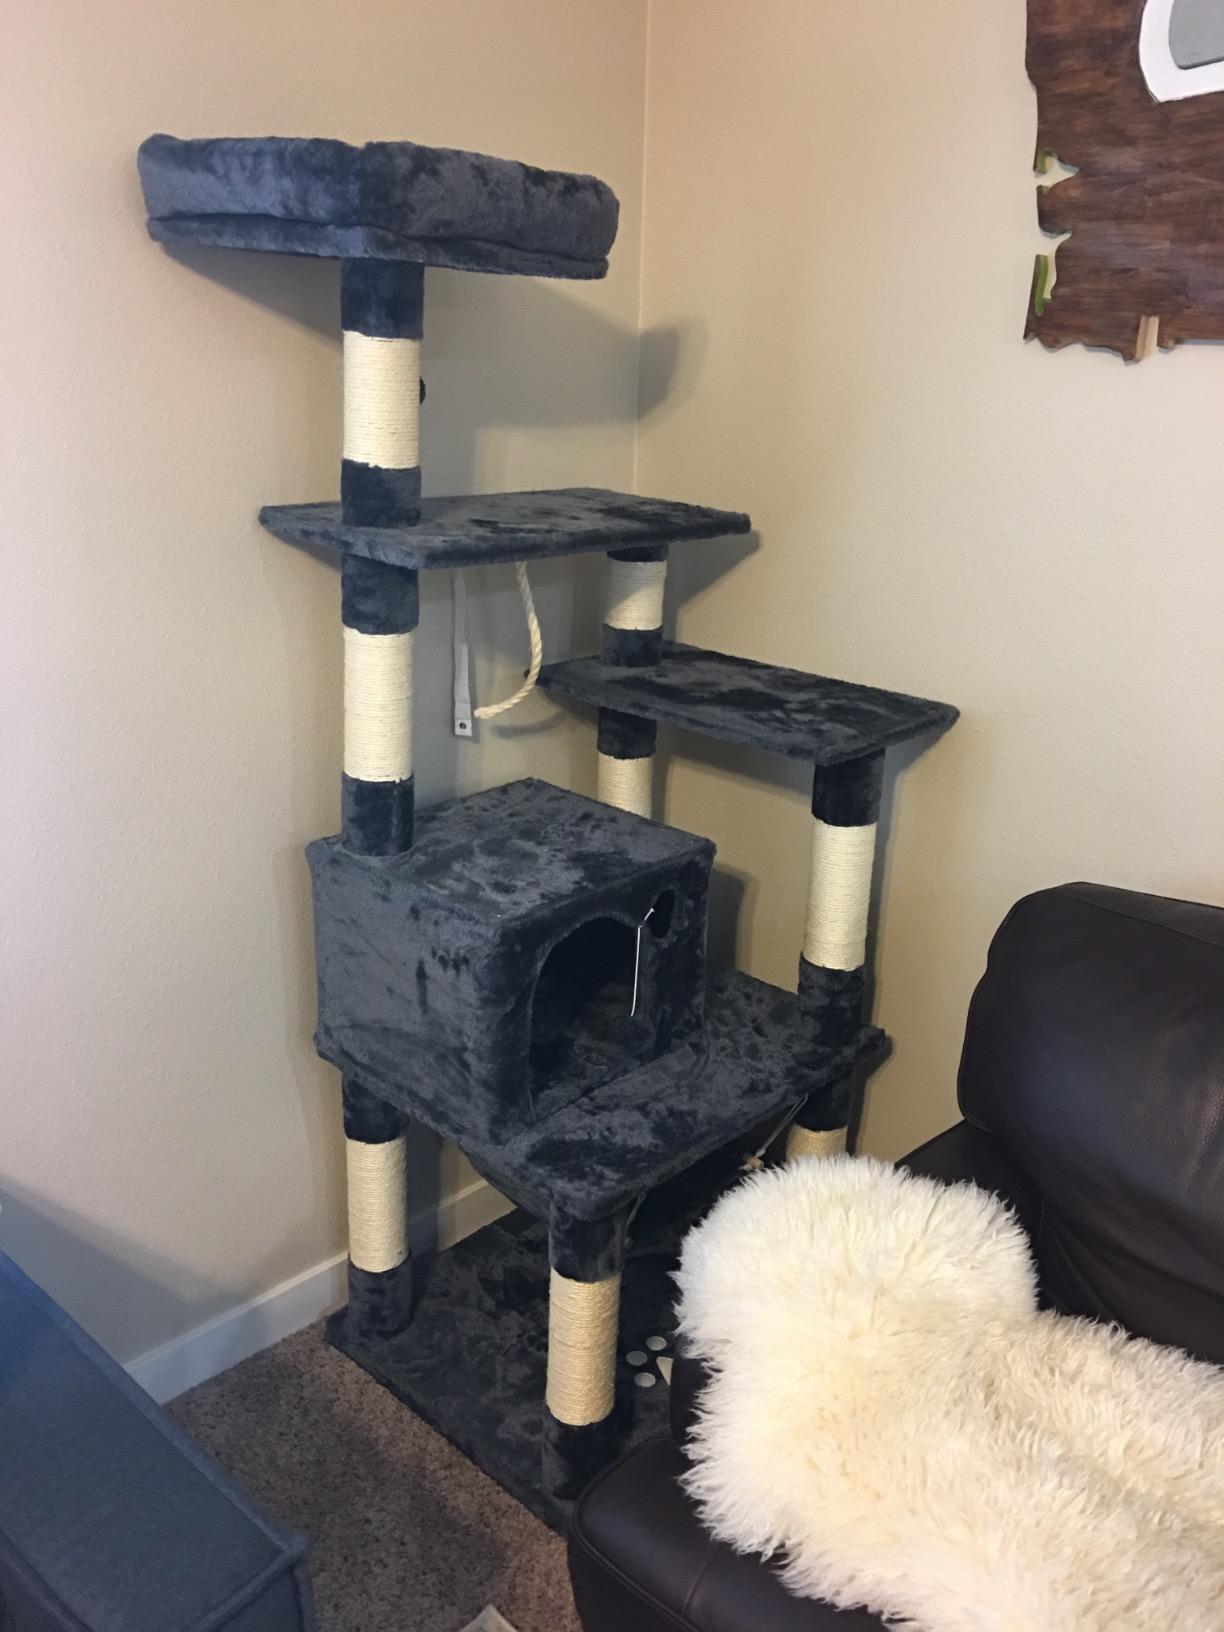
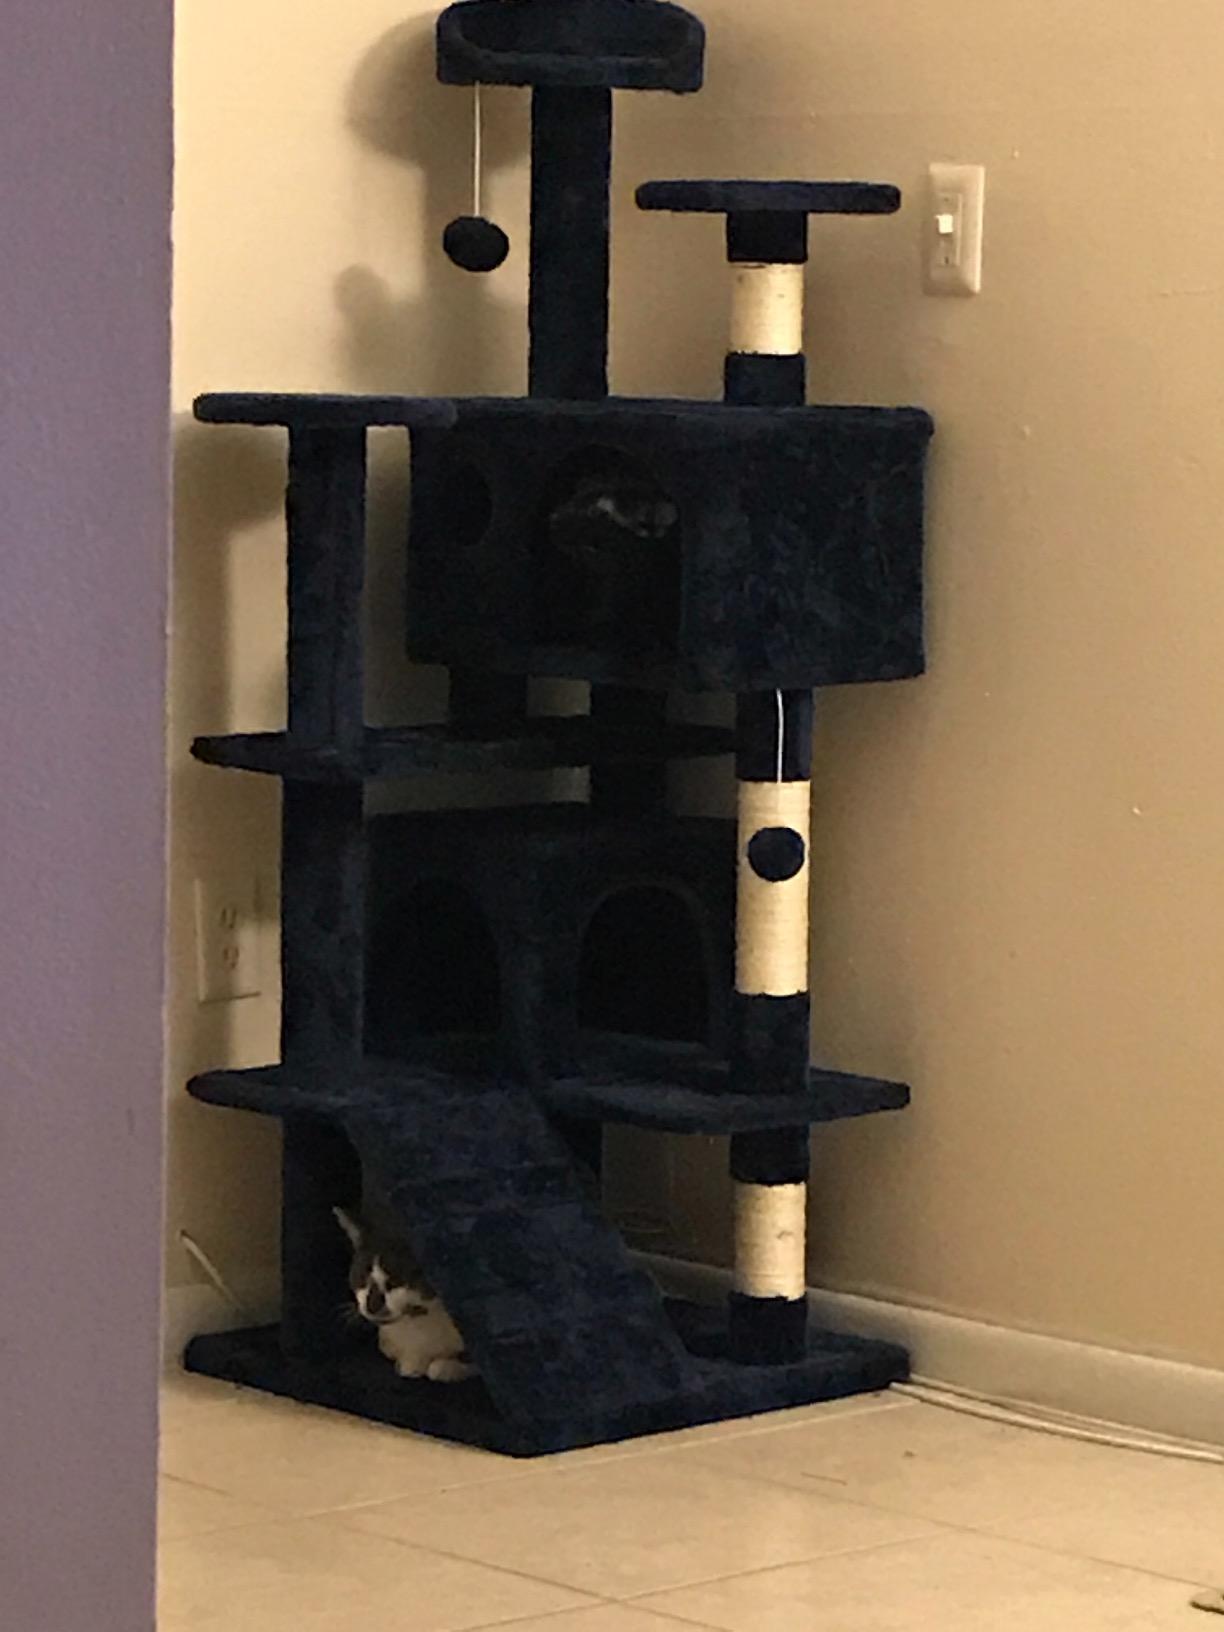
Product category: items_cat tree
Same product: no